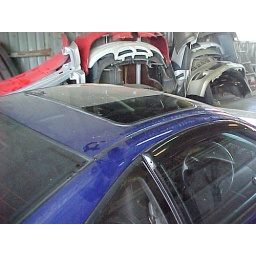
Covered in dust, JDM window Deflectors can be seen on the door frames